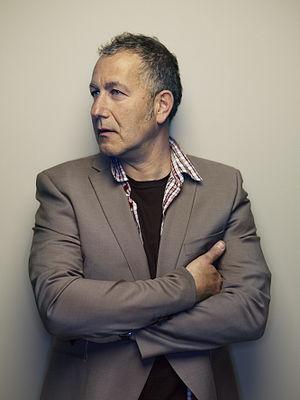
Nadav Kander est un photographe vivant et travaillant en Grande-Bretagne.